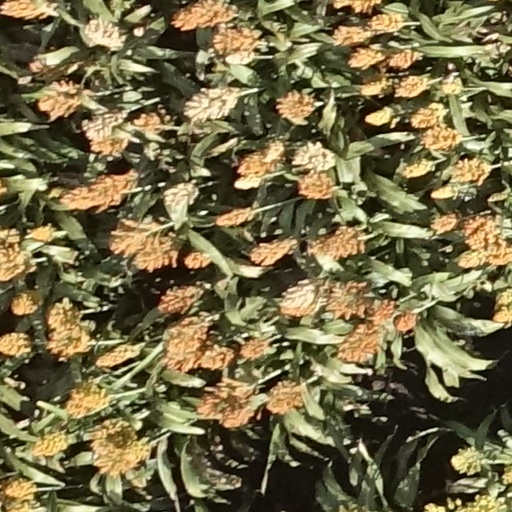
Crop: sorghum